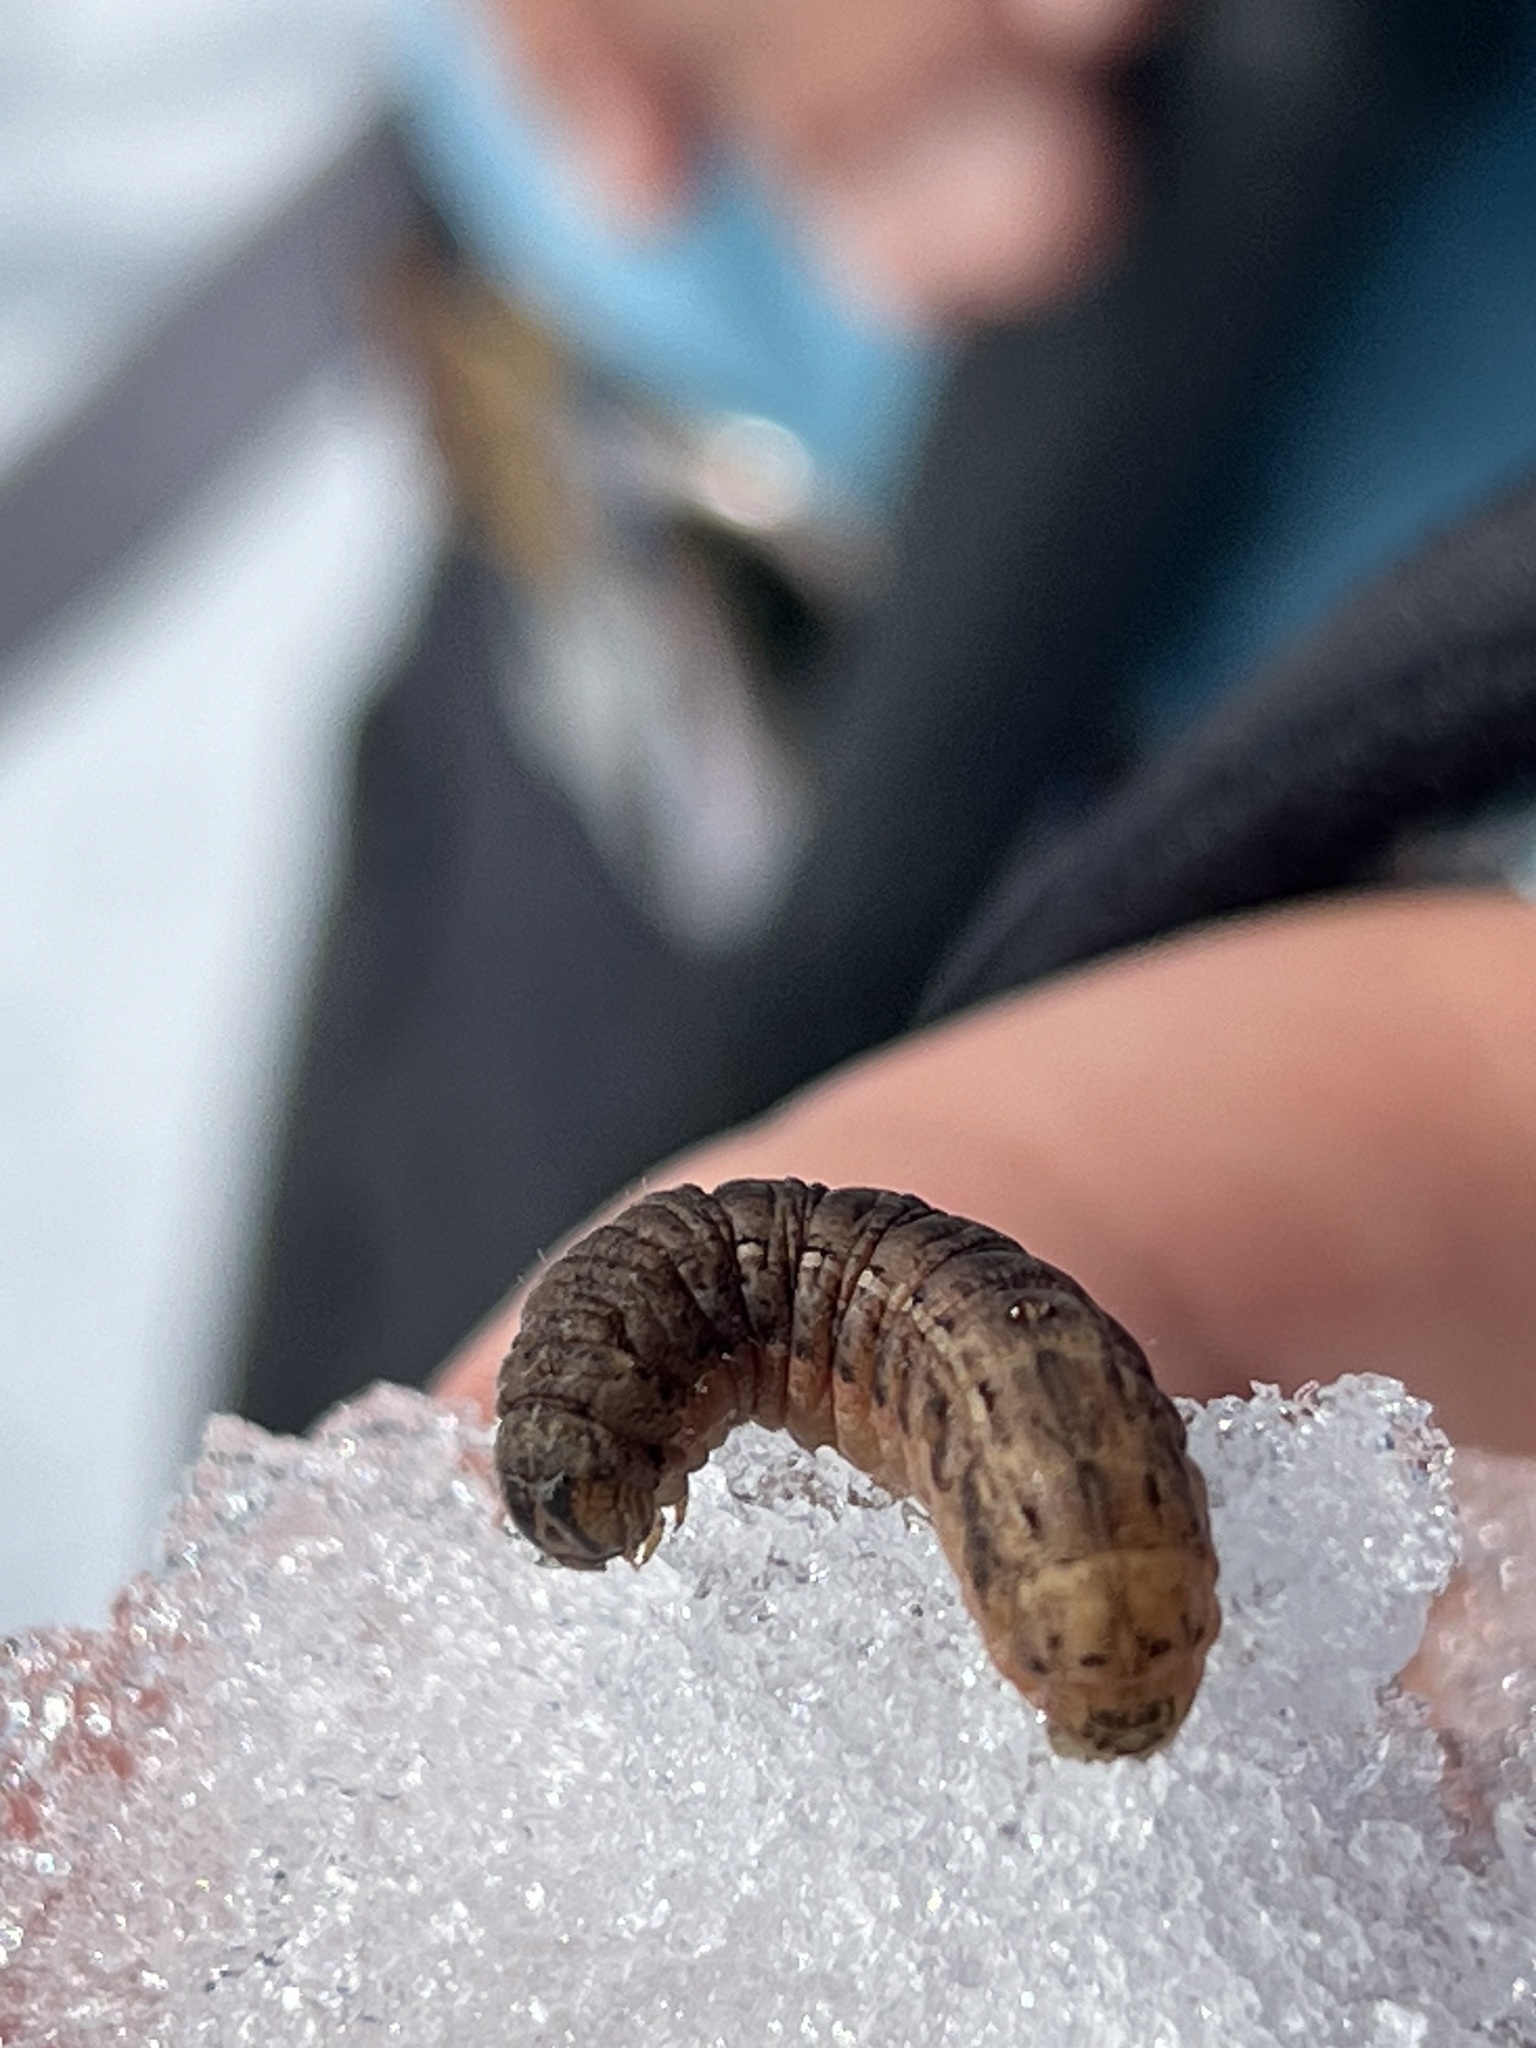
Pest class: cutworms